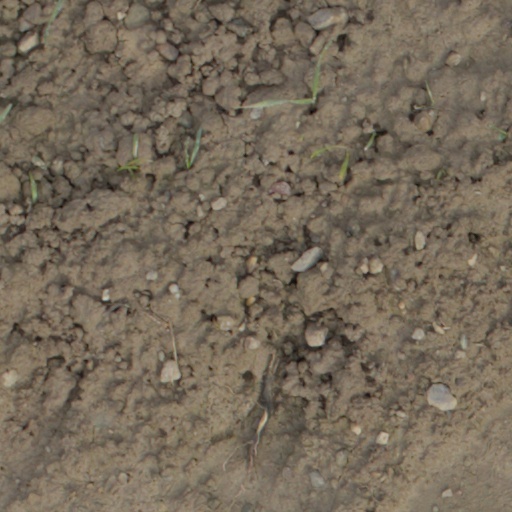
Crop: wheat